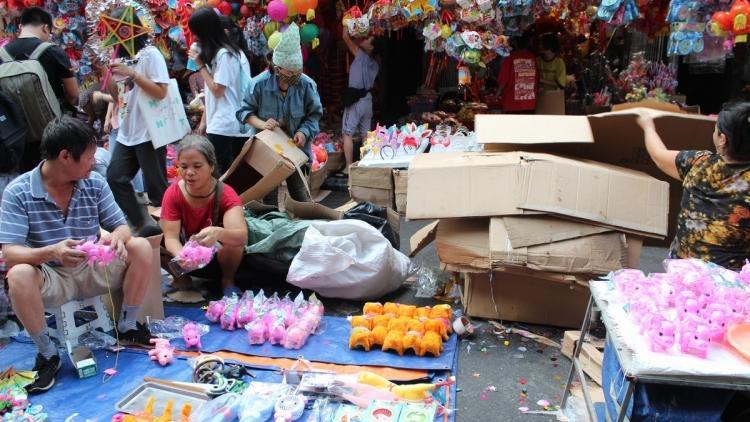
những gian hàng ở đây đang bày bán những mặt hàng đồ chơi